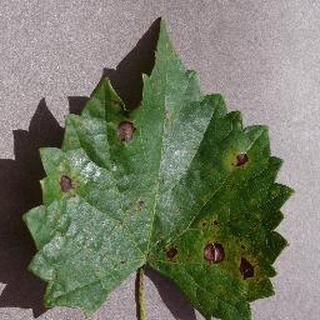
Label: grape_black_rot